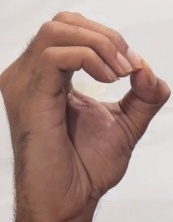
ASL sign: O